Public speaking

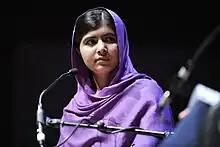
Malala Yousafzai, an educational activist from Pakistan, speaking

New technology has opened different forms of public speaking that are non-traditional such as TED Talks, which are conferences that are broadcast globally. This form of public speaking has created a wider audience base because public speaking can now reach both physical and virtual audiences. These audiences can be watching from all around the world. YouTube is another platform that allows public speaking to reach a larger audience. On YouTube, people can post videos of themselves. Audiences can watch these videos for all types of purposes.